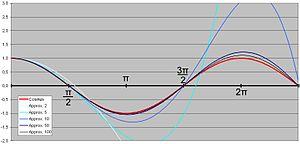
Graphique illustrant la convergence de la suite des dénominateurs extraite d'une fraction continue de type Padé. La suite converge uniformément vers la fonction sinus sur tout compact.
En mathématiques, et plus précisément en analyse complexe, l'approximant de Padé est une méthode d'approximation d'une fonction analytique par une fonction rationnelle. En ce sens, elle est un peu analogue à un développement limité qui approche la fonction selon les mêmes critères à l'aide d'un polynôme.